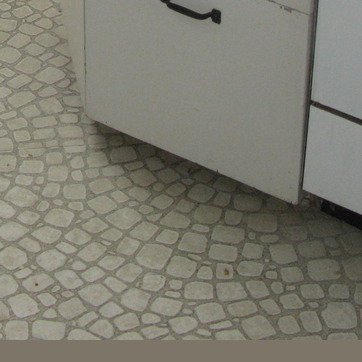
Material: tile